Emanuel Wirth

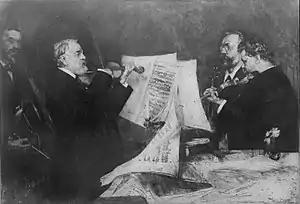
The famous Joachim Quartett. From left to right: Robert Hausmann (cello), Joseph Joachim (1. violin), Emanuel Wirth (viola) and Karel Halíř (2. violin)

Emanuel Wirth (18 October 18425 January 1923) was a German violinist and violist.